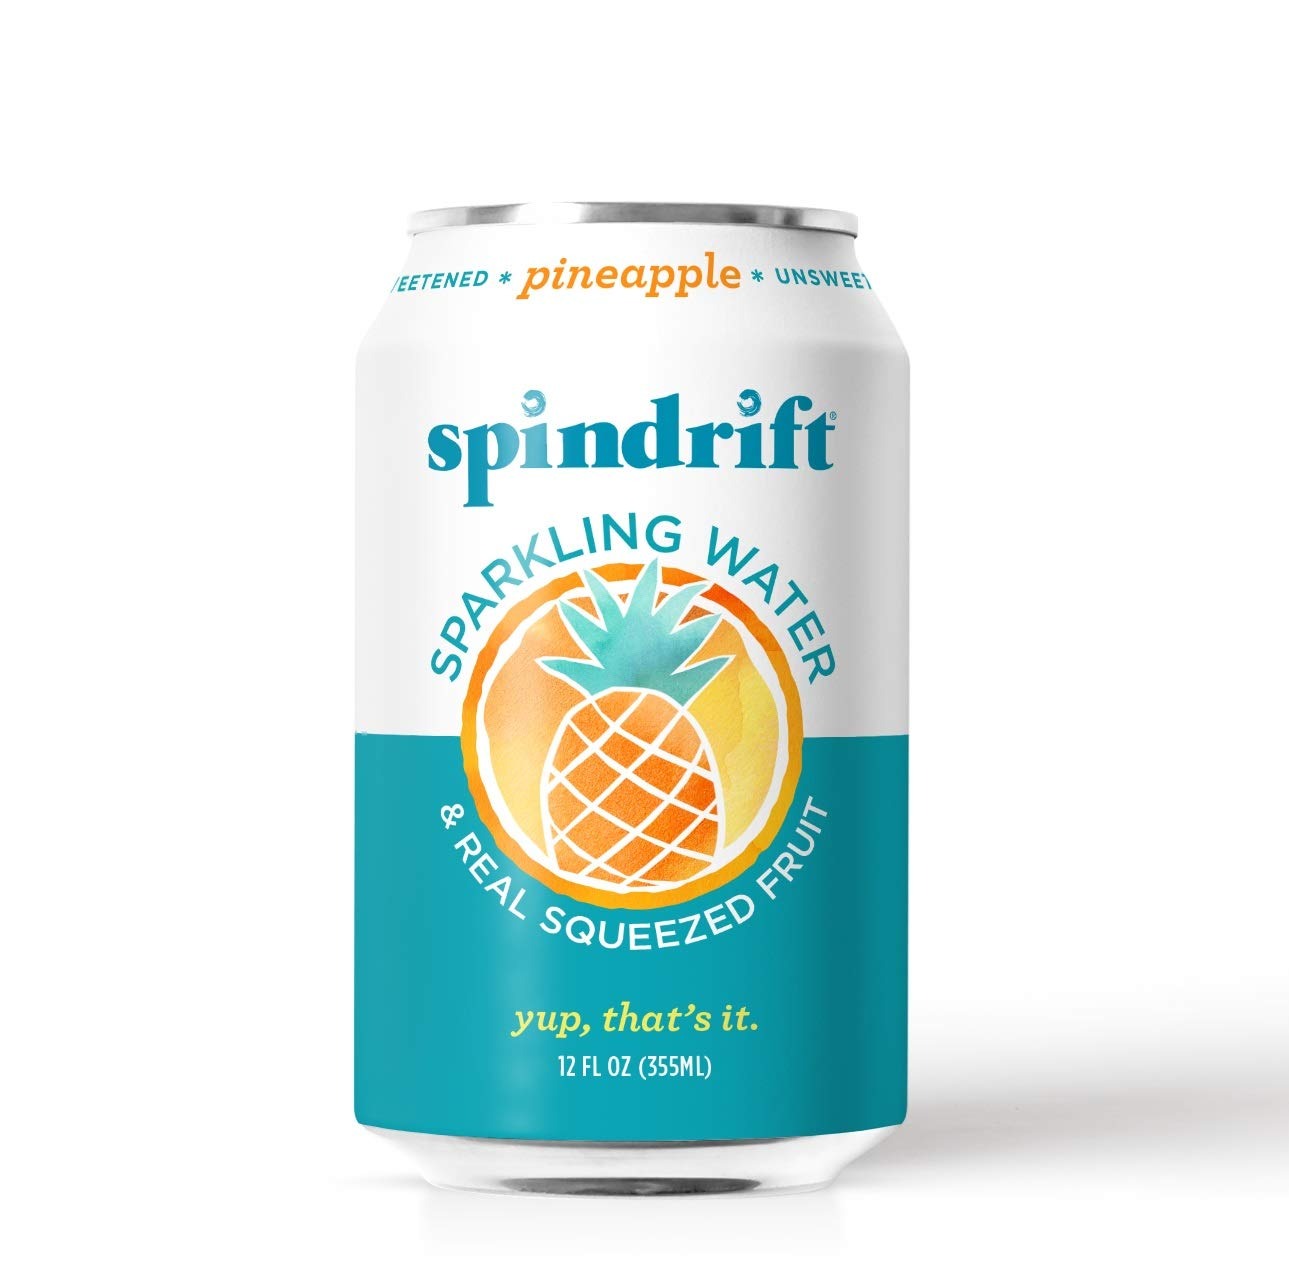
Item Name: Spindrift Sparkling Water, Pineapple Flavored, Made With Real Squeezed Fruit, 12 Fl Oz Cans, Pack Of 24 (Only 13 Calories per Seltzer Water Can)
Bullet Point 1: Pack contains 24 cans of Spindrift Pineapple Flavored Sparkling Water (12 fluid ounces per can)
Bullet Point 2: Containing 8% fruit juice and only 13 calories per can
Bullet Point 3: Unsweetened, no added sugar, gluten-free, non-GMO, kosher, never from concentrate
Bullet Point 4: Lightly carbonated, slightly pulpy, and with a fuller flavor than regular sparkling water, carbonated water, and seltzer water
Bullet Point 5: Made with real squeezed pineapple from Costa Rica, Spindrift is more refreshing and flavorful than water from a sparkling water maker
Value: 288.0
Unit: Fl Oz

Price: 6.49